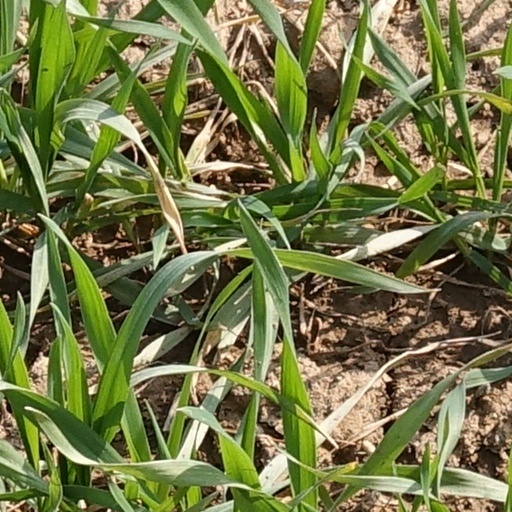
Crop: wheat